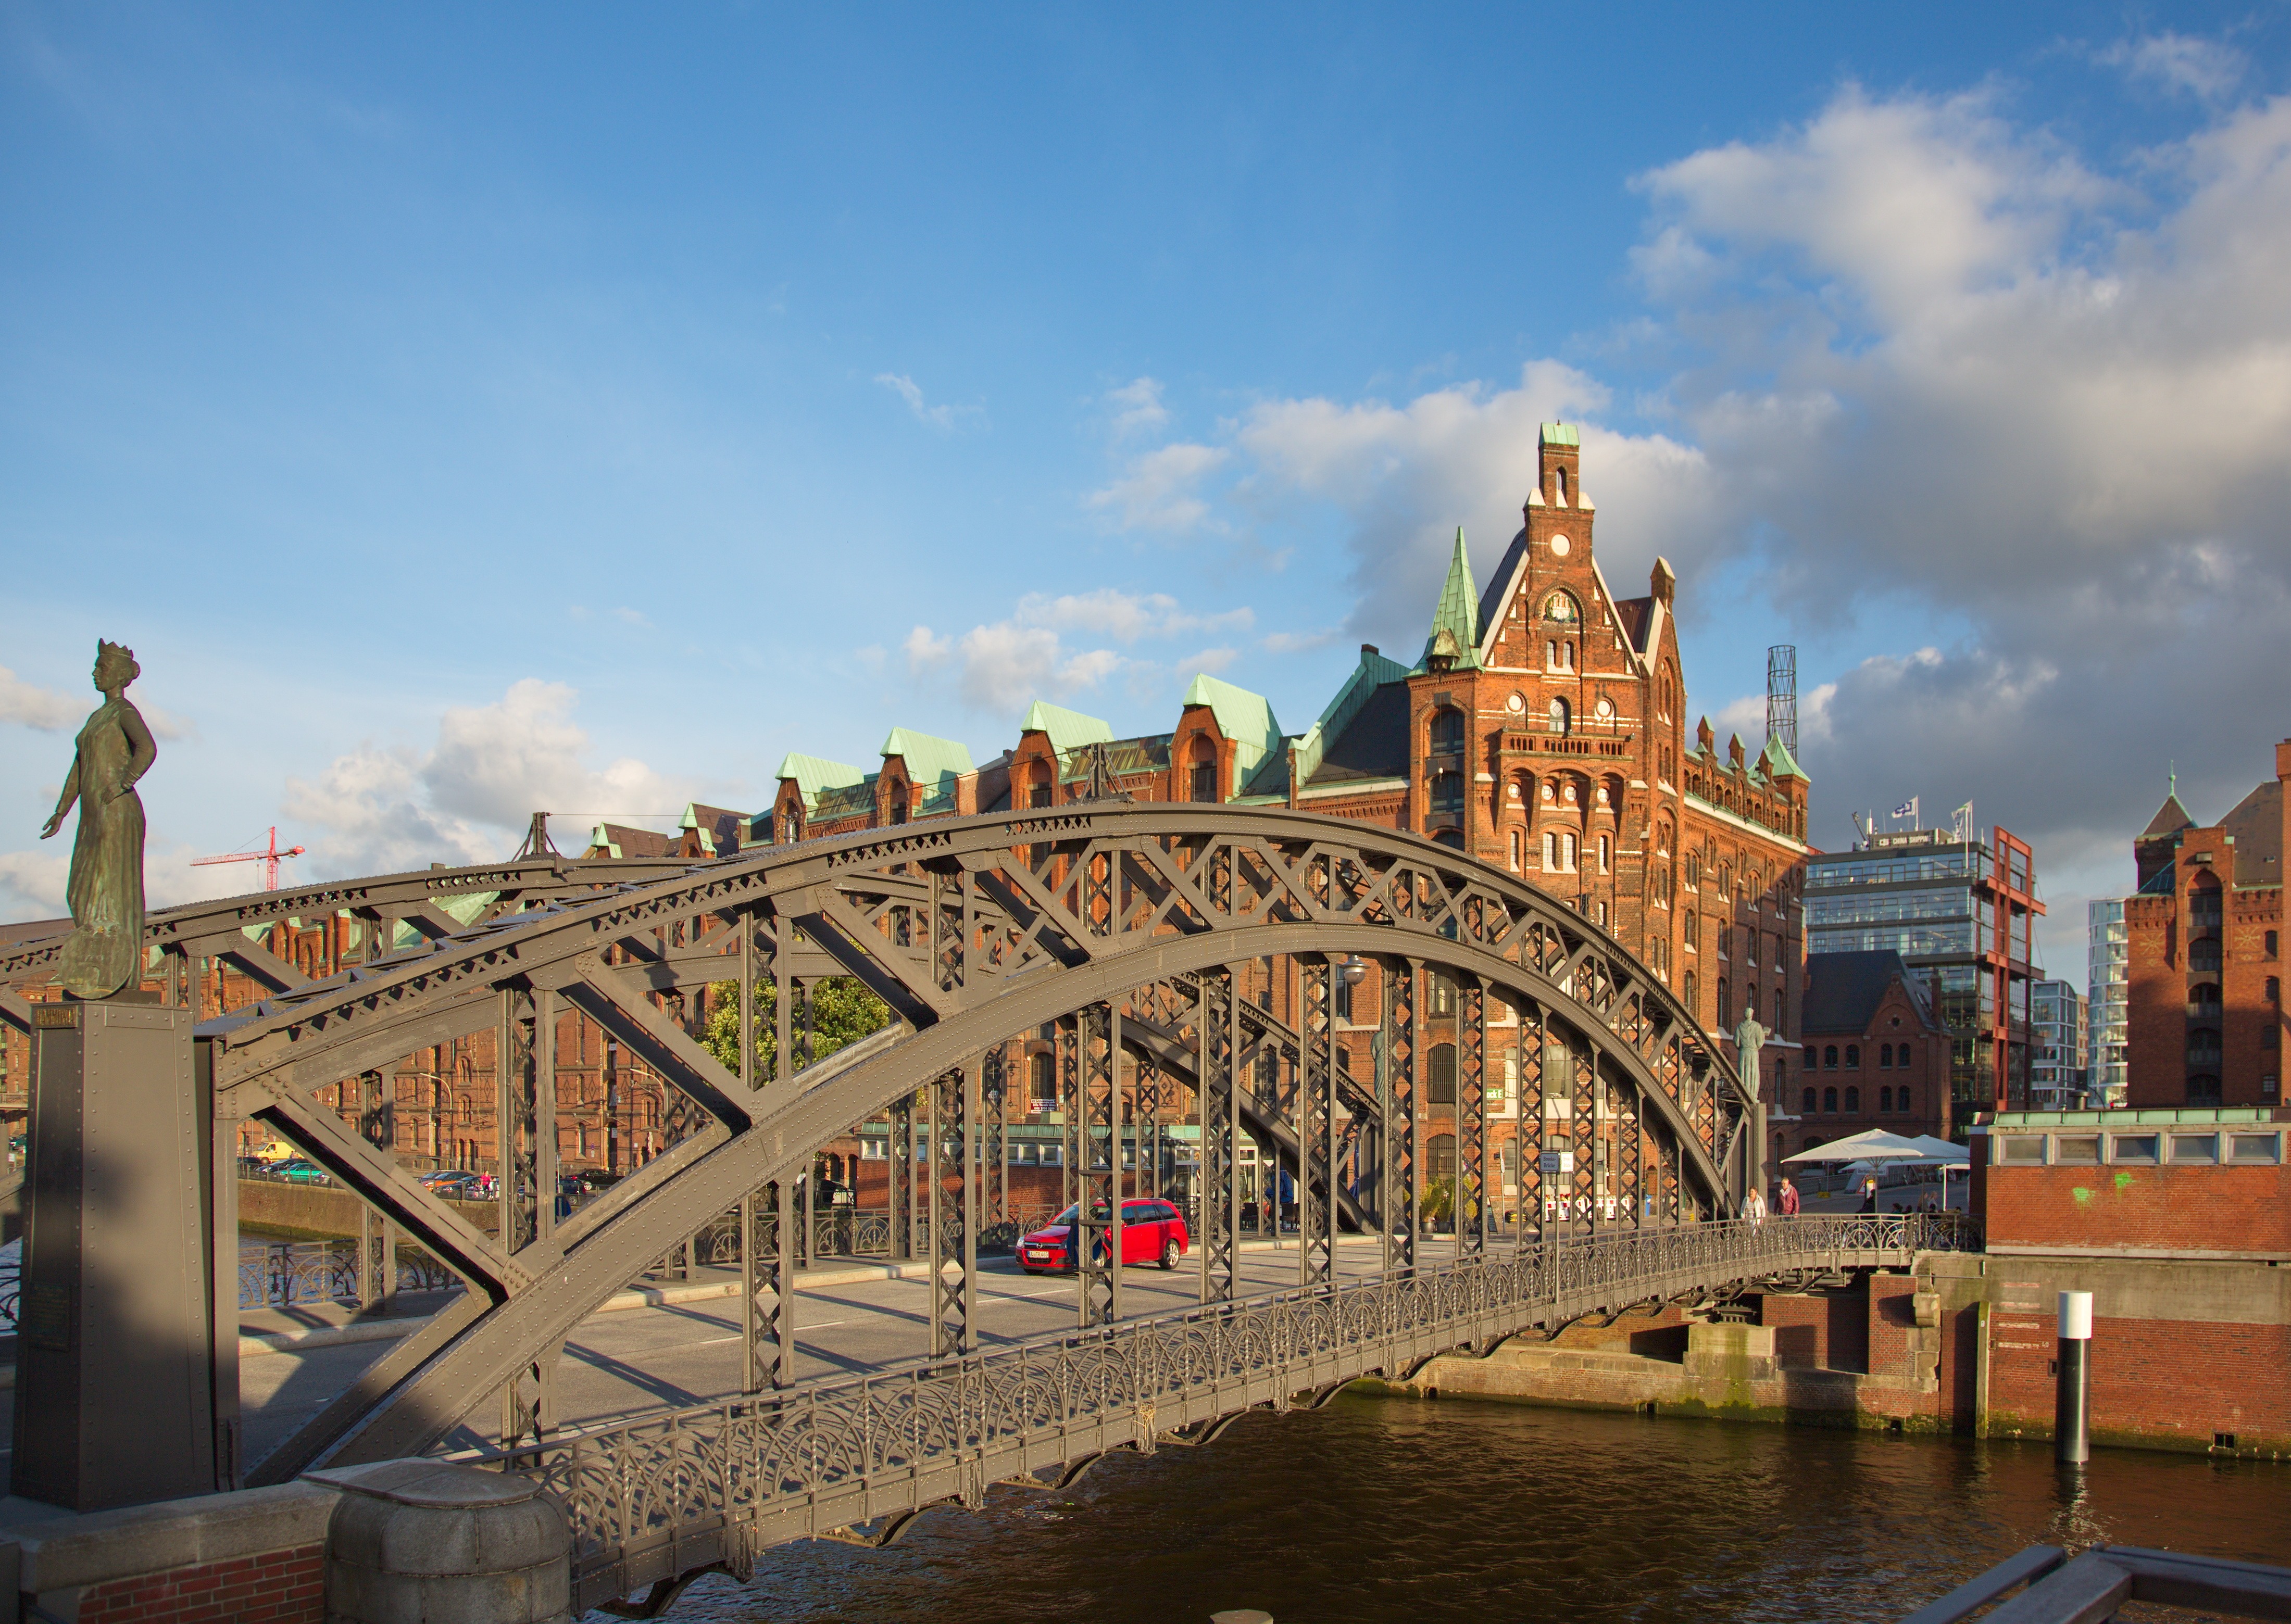
architecture, sun, bridge, town, palace, city, river, canal, cityscape, panorama, downtown, evening, plaza, landmark, tourism, waterway, town square, abendstimmung, hamburg, old speicherstadt, human settlement, dyke road